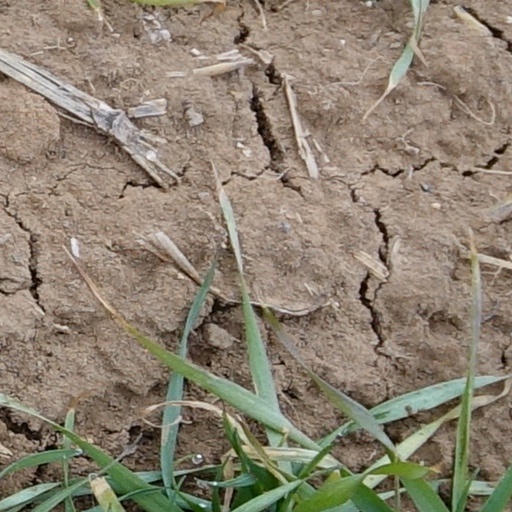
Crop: wheat